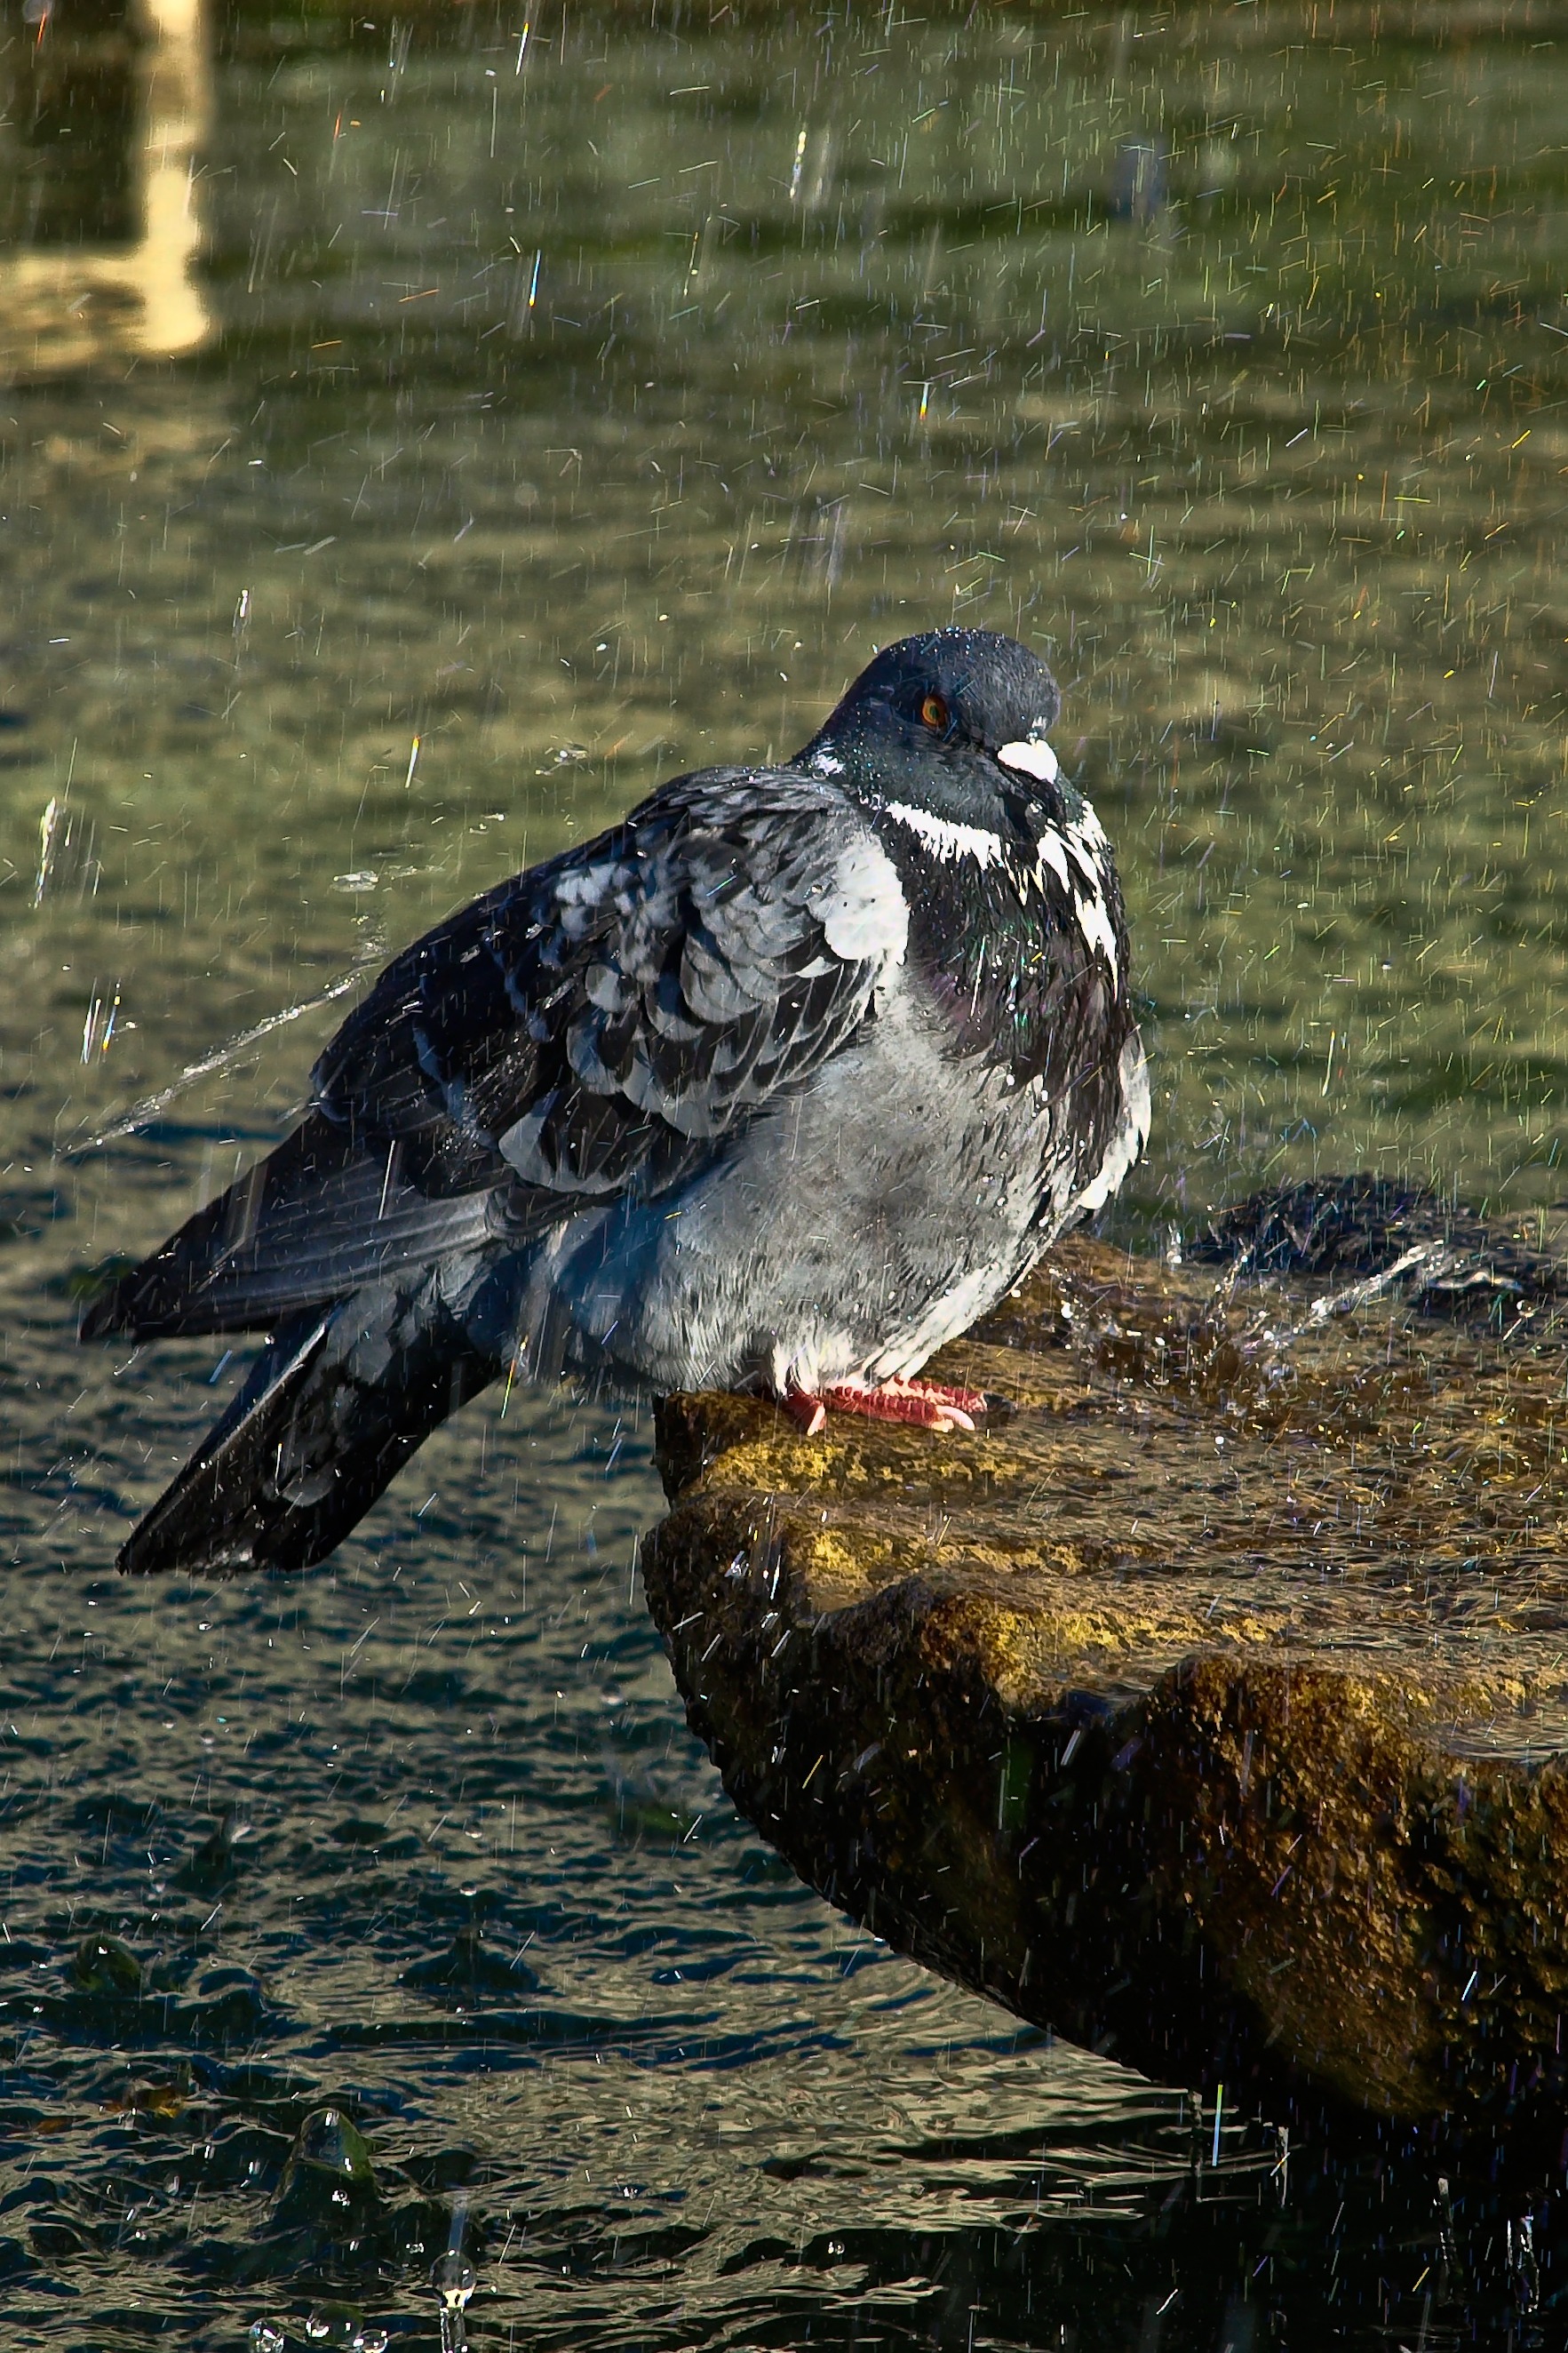
nature, bird, wildlife, beak, fauna, birds, source, wings, vertebrate, paloma